Micronesia

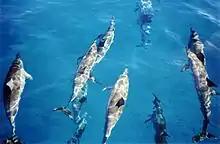
Spinner dolphins

The region has a tropical marine climate moderated by seasonal northeast trade winds. There is little seasonal temperature variation. The dry season runs from December or January to June and the rainy season from July to November or December. Because of the location of some islands, the rainy season can sometimes include typhoons.